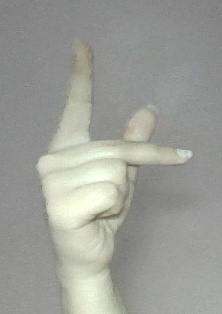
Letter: dha